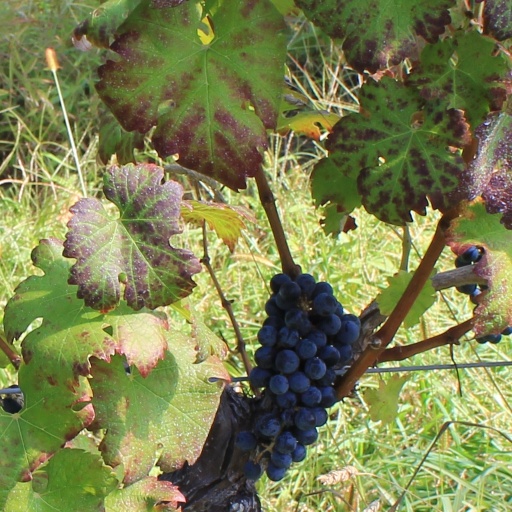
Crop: grape